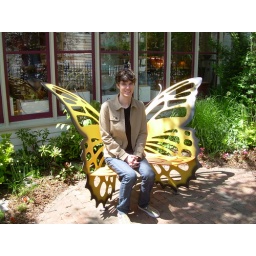
adam in the butterfly chair